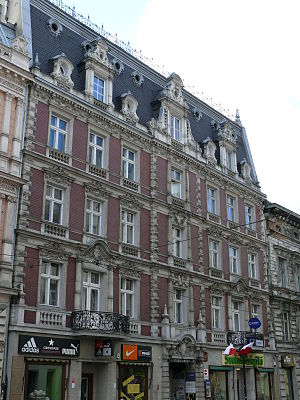
Poznańskiernes murstenshus
Poznańskiernes murstenshus
Poznańskiernes murstenshus ligger ved Piotrkowska-gaden 51 i Łódź.